Murus Romuli

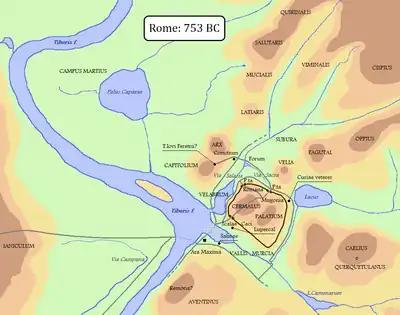
Conjectural path of the earliest Roman walls, with the conditions of the surrounding land in the mid-8th century

In 1988, the remains of an early defensive wall were found on the north slope of the Palatine Hill. Archaeologists excavating the site contended that the wall and other nearby finds indicate that Rome emerged as a dynamic society by at least the 7th and 6th centuries BC, significantly earlier than had been previously calculated. As of the 2010s, the earliest evidence of any settlement in the area dates to c. 1000BC with large-scale organization evidenced by the establishment of the Esquiline Hill's necropolis and a clay and timber wall at the bottom of the Palatine Hill dating to the mid-8th century BC. The swampy surrounding territories were not drained until the mid-7th century BC.